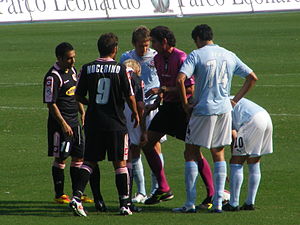
Julio Cruz
Julio Ricardo Cruz er en argentinsk tidligere fodboldspiller.